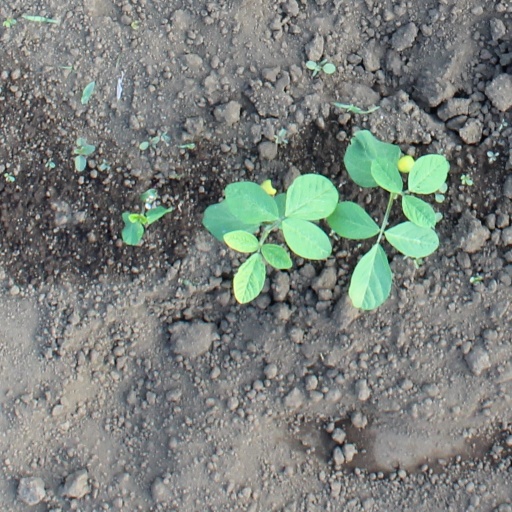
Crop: soybean